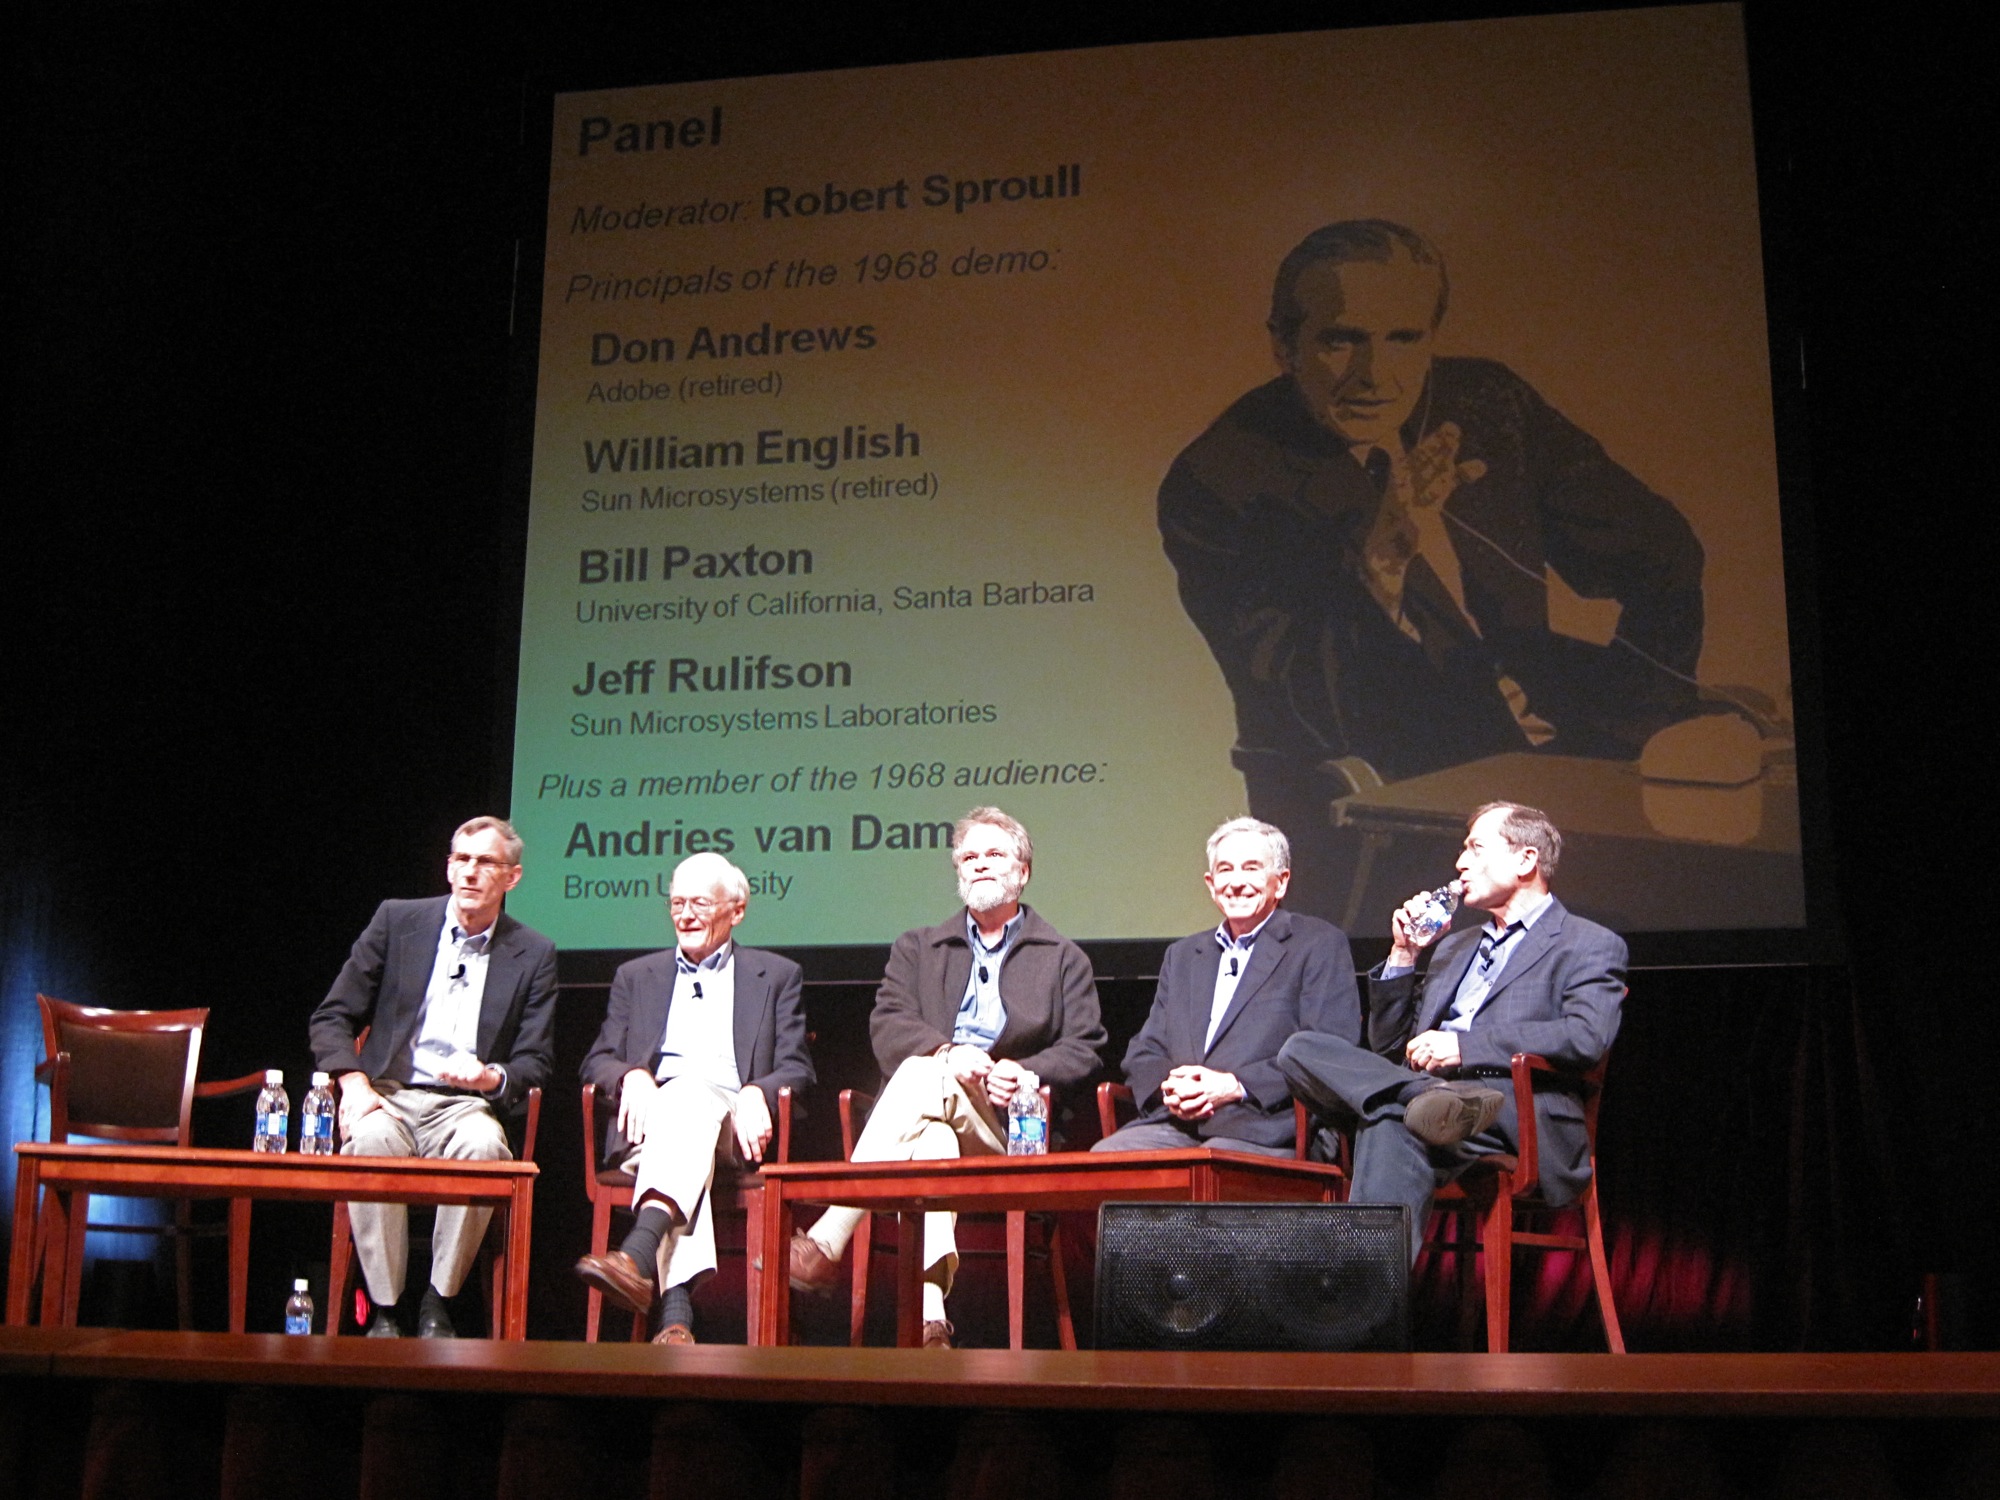
meeting, speech, lecture, presentation, pftf, emgelbart, convention, academic conference